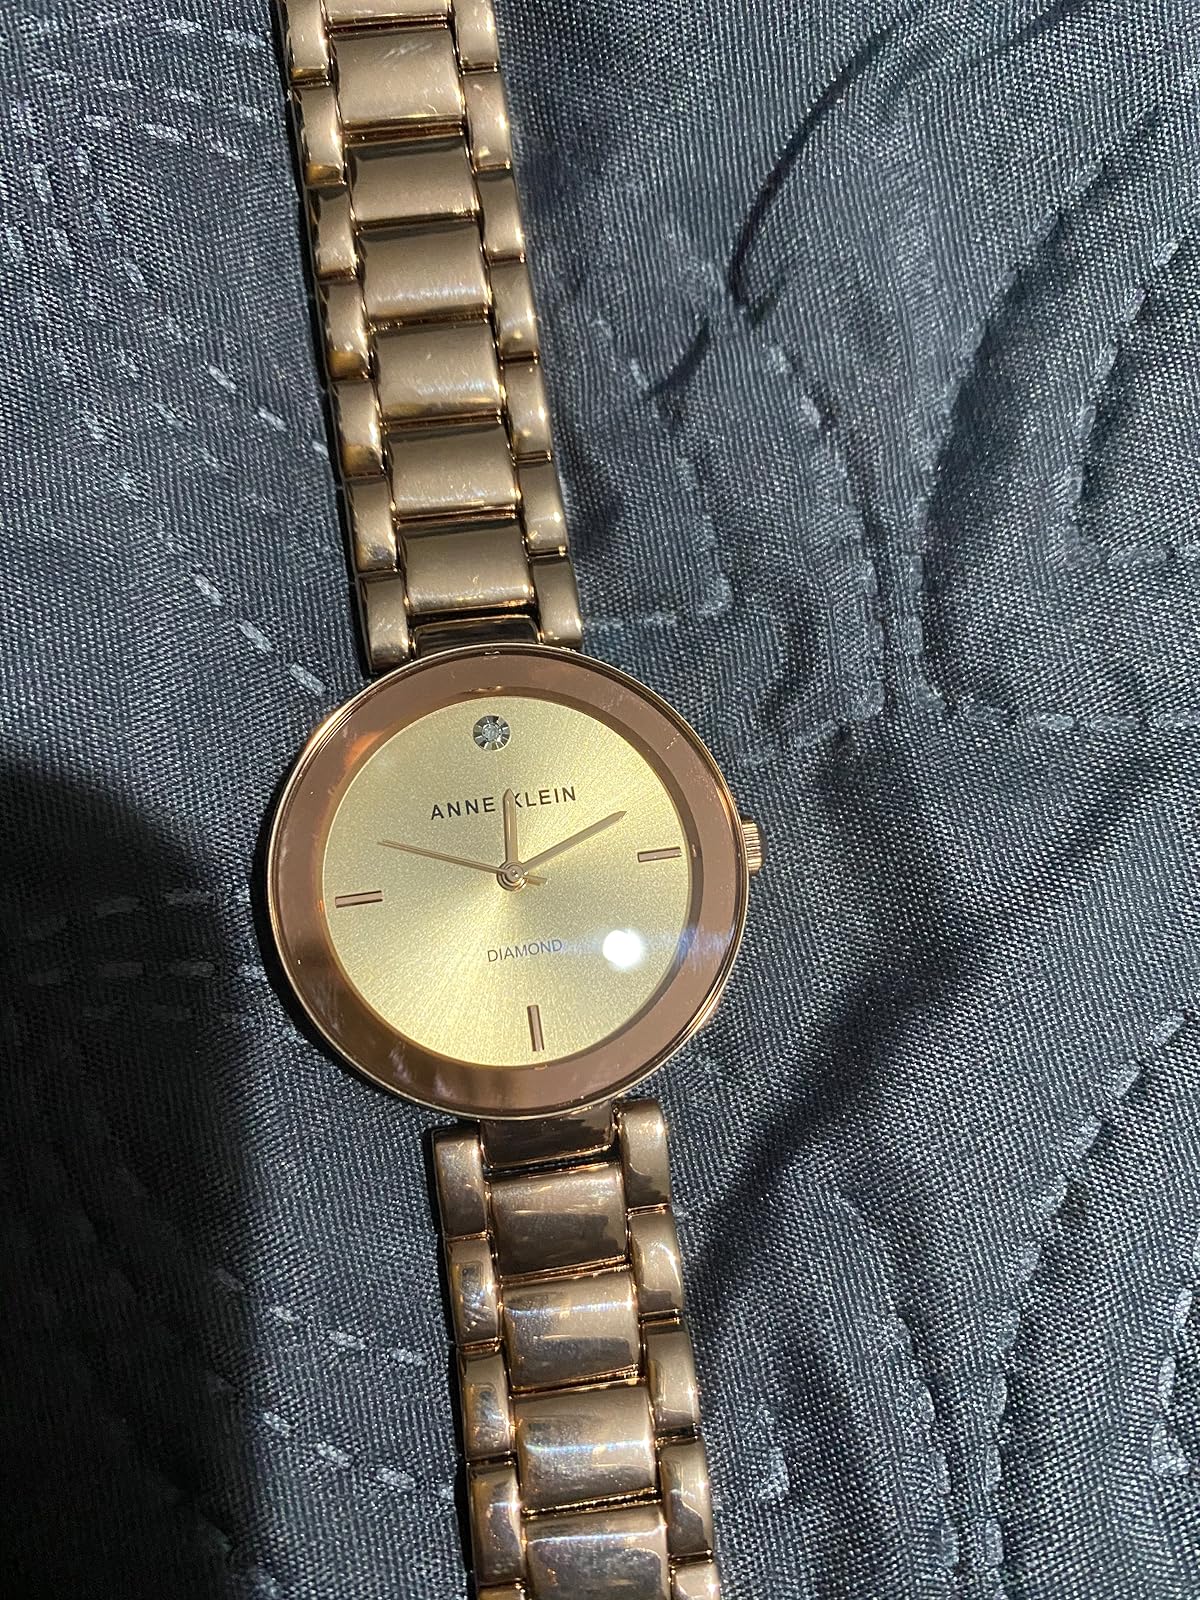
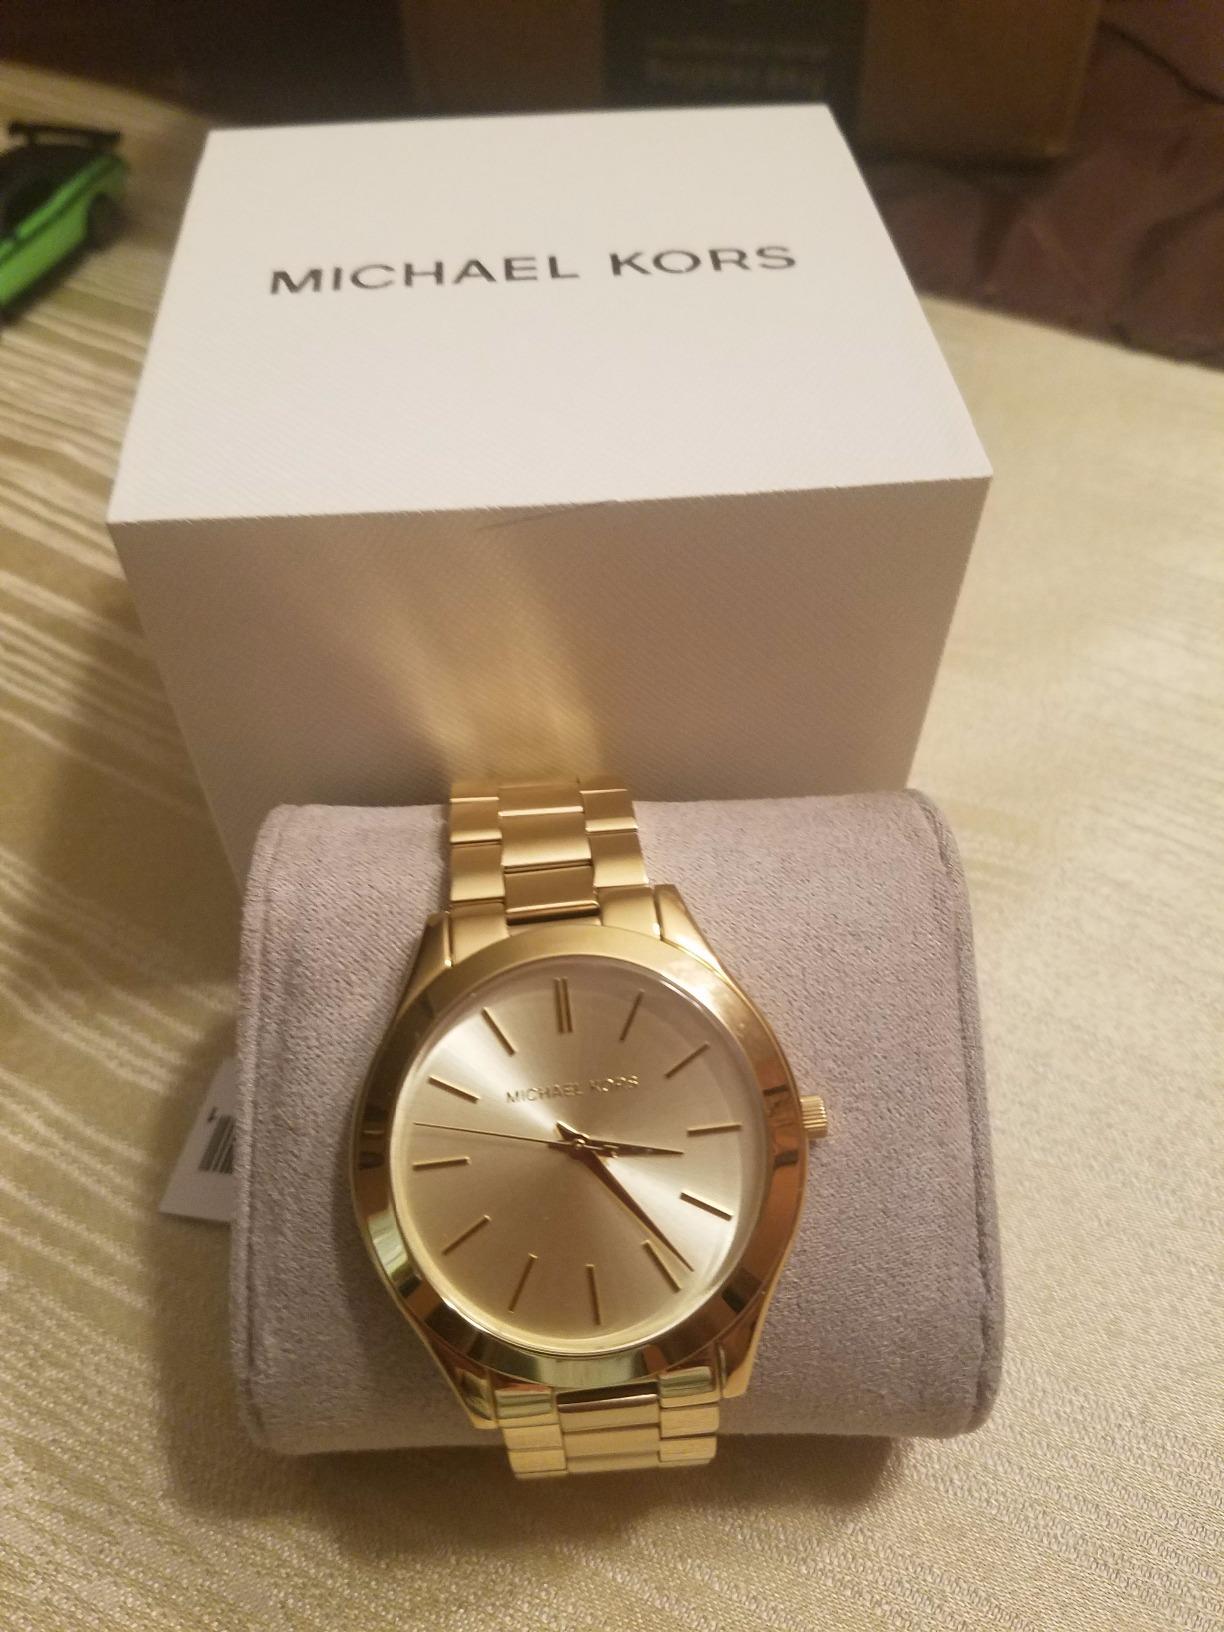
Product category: accessories_watch
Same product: no